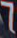
Number: 7